Adaptations of The Lord of the Rings

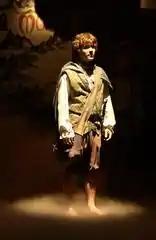
An actor as Frodo Baggins in "The Lord of the Rings" comedy musical in Cincinnati

Several musical theatre adaptations, whether serious or parodic, have been made based on "The Lord of the Rings"; they have met with varying success. Full-length productions of each of "The Fellowship of the Ring" (2001), "The Two Towers" (2002), and "The Return of the King" (2003) were staged in Cincinnati, Ohio.